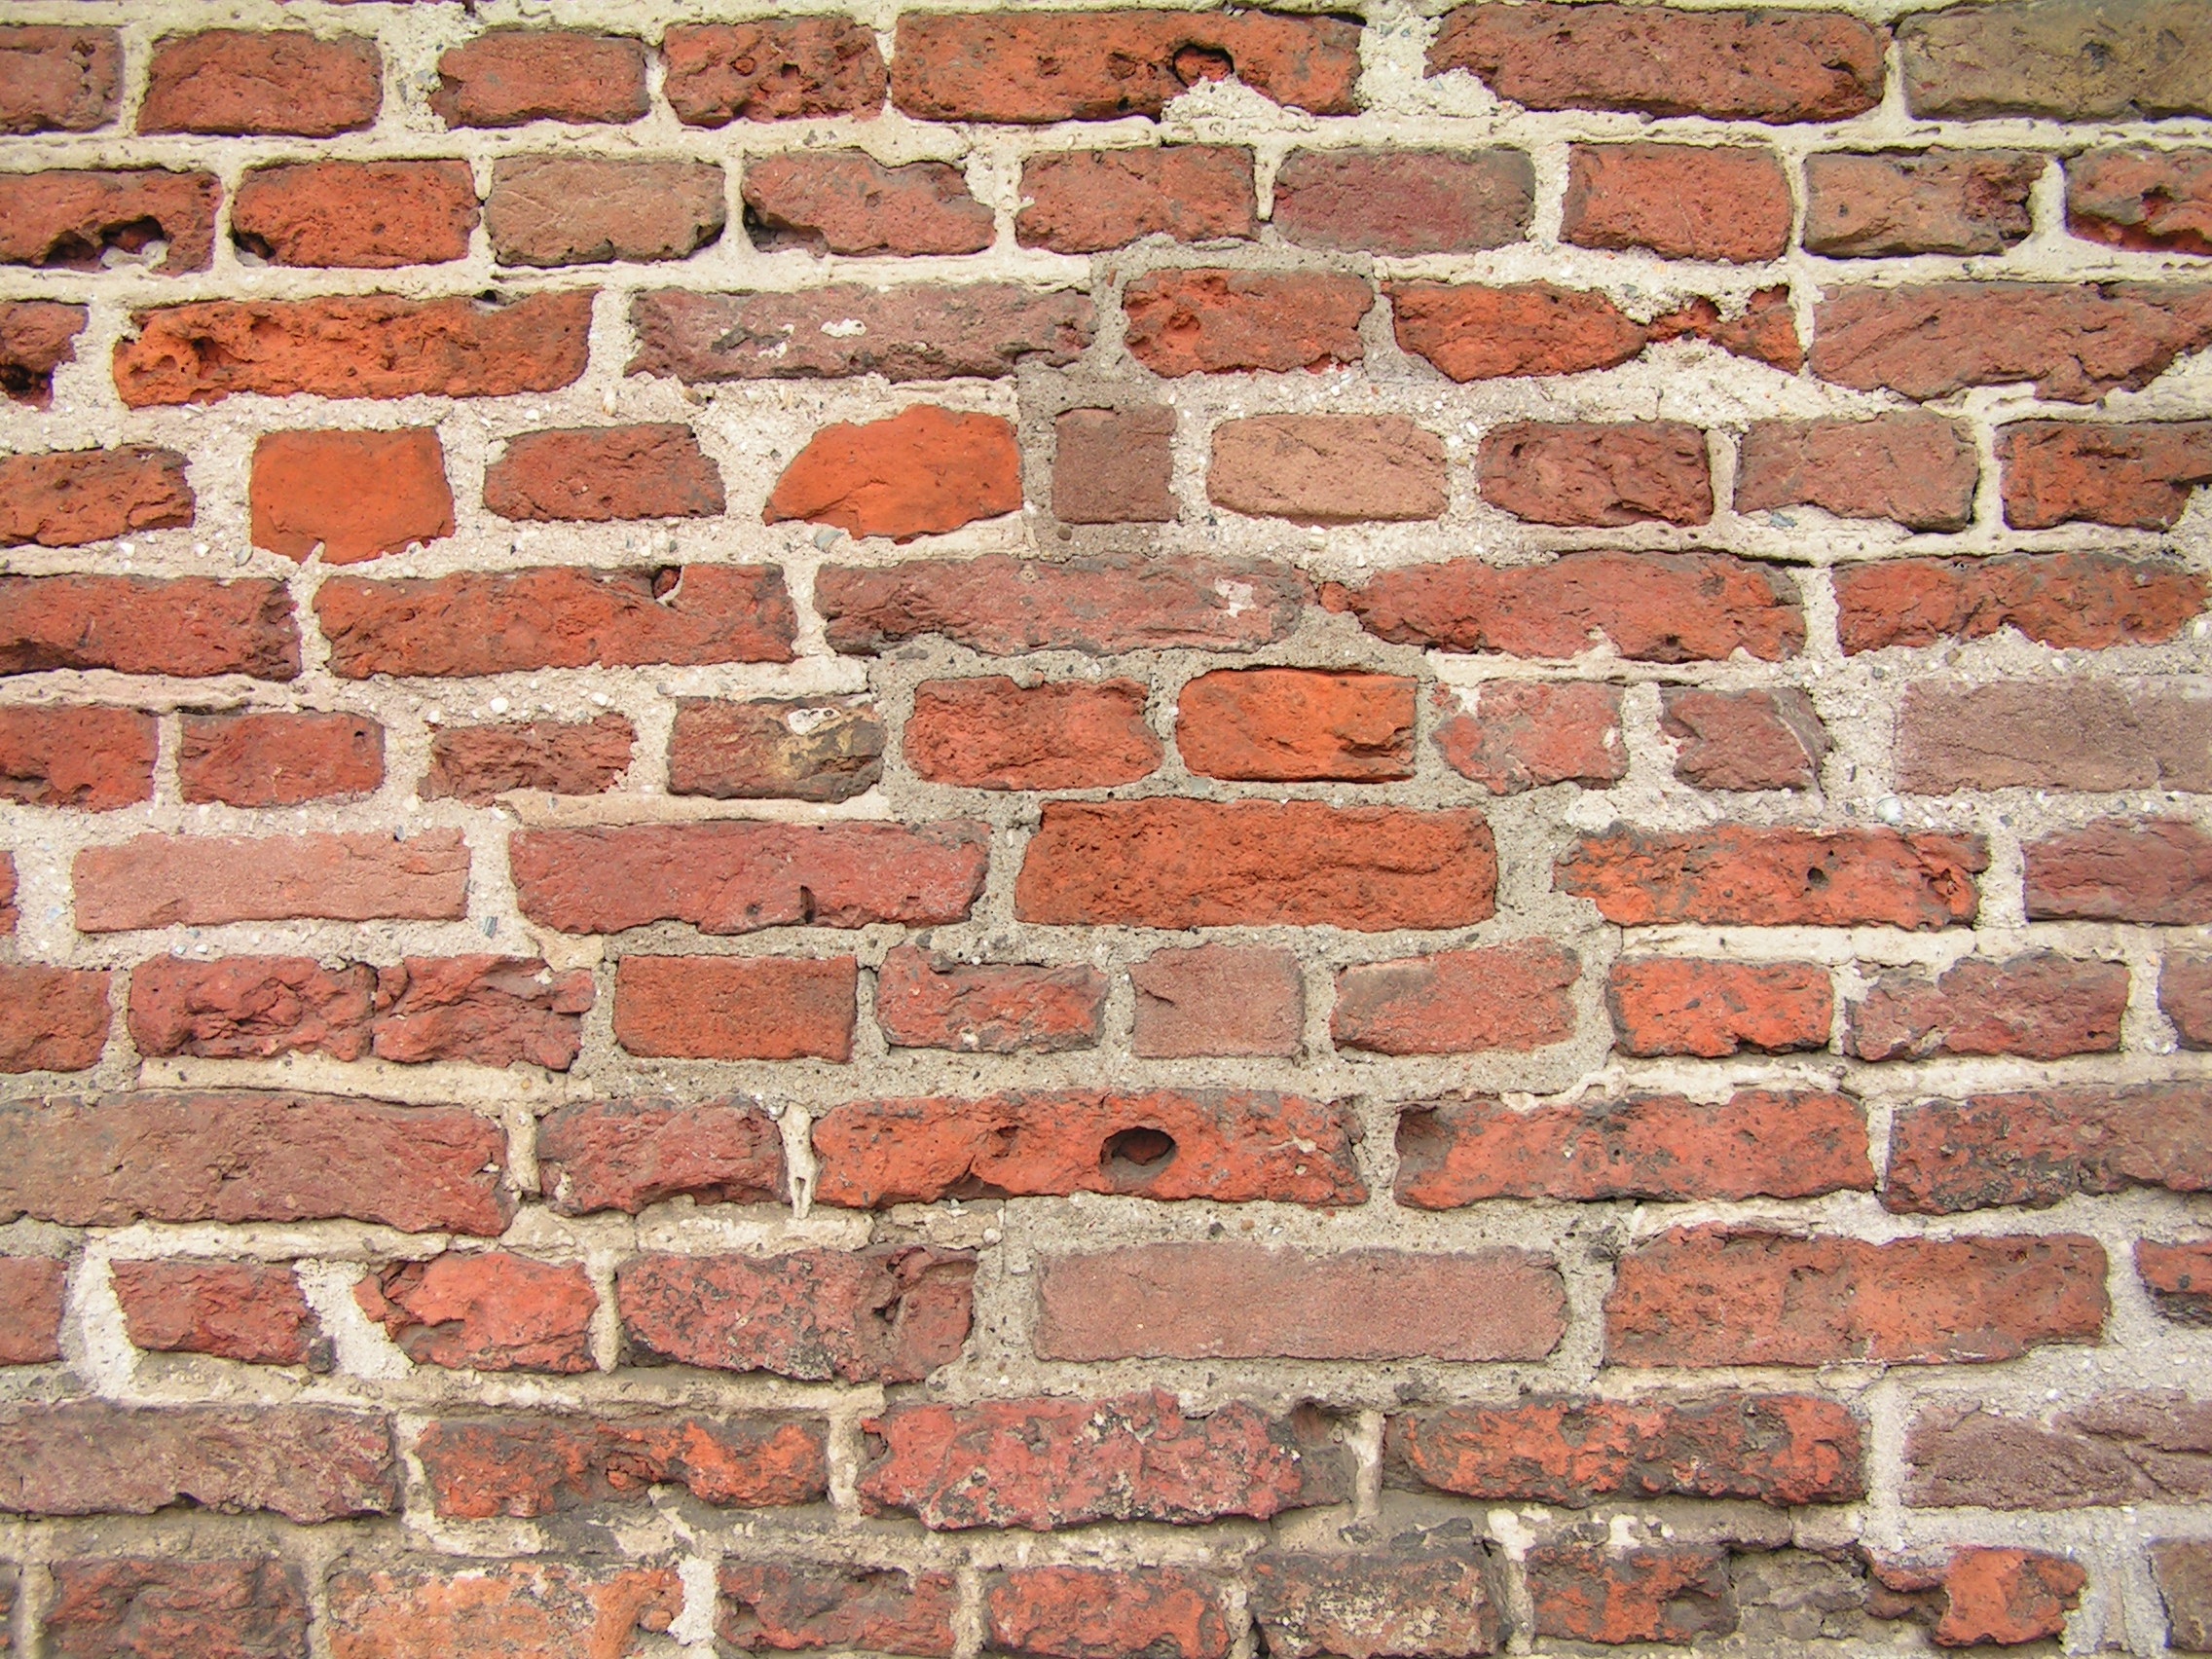
old, wall, stone wall, brick, material, walls, brickwork, middle ages, old buildings and structures, amersfoort